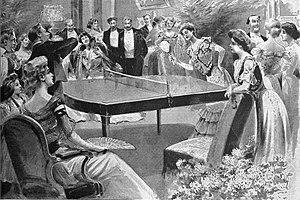
Partie de Tennis de table en 1901. Русский: Игра в настольный теннис. «Жизнь на свежем воздухе», французский спортивный иллюстрированный журнал, 1901 год.
Le tennis de table, aussi appelé « ping-pong », est un sport de raquette opposant deux ou quatre joueurs autour d'une table. Le tennis de table est une activité de loisir, mais c'est également un sport olympique depuis 1988.